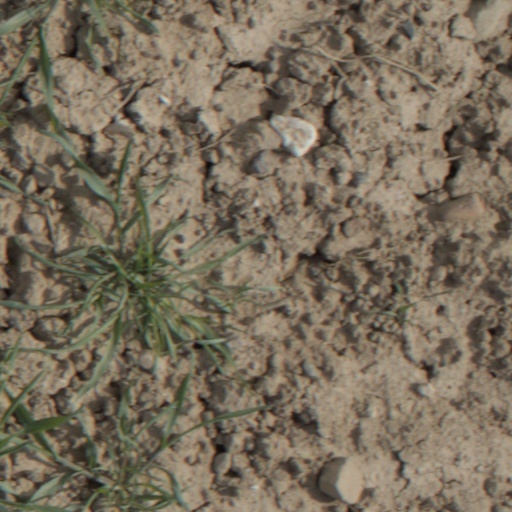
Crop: wheat